Frank Aiken

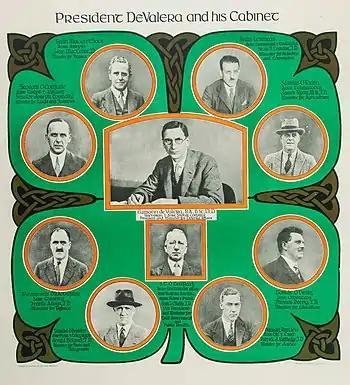
A poster displaying the members of De Valera's 1932 government cabinet, in which Aiken served as Minister for Defence

On de Valera's urging, Vice-President of the Executive Council Seán T. O'Kelly and Aiken publicly snubbed the Governor-General of the Irish Free State, James McNeill, by staging a public walkout at a function in the French legation in Dublin. When McNeill took offence at de Valera's response and, against government advice, published his correspondence, de Valera advised King George V to dismiss the Governor General. The King arranged a special deal between both men, whereby McNeill would retire from his post a few weeks earlier than planned, with the resignation coinciding with the dates de Valera had suggested for the dismissal. While agreeing that the situation was "regrettable" de Valera, instead of chastising the ministers, suggested that the Governor-General inform the Executive Council of his social engagements to enable ministers to avoid ones he was attending. MacNeill was a brother of Eoin MacNeill and this was a campaign to encourage him to resign as Governor-General which he did. Having done so, de Valera appointed Domhnall Ua Buachalla, a Fianna Fáil founding member, to the office.